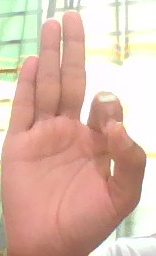
ASL sign: F